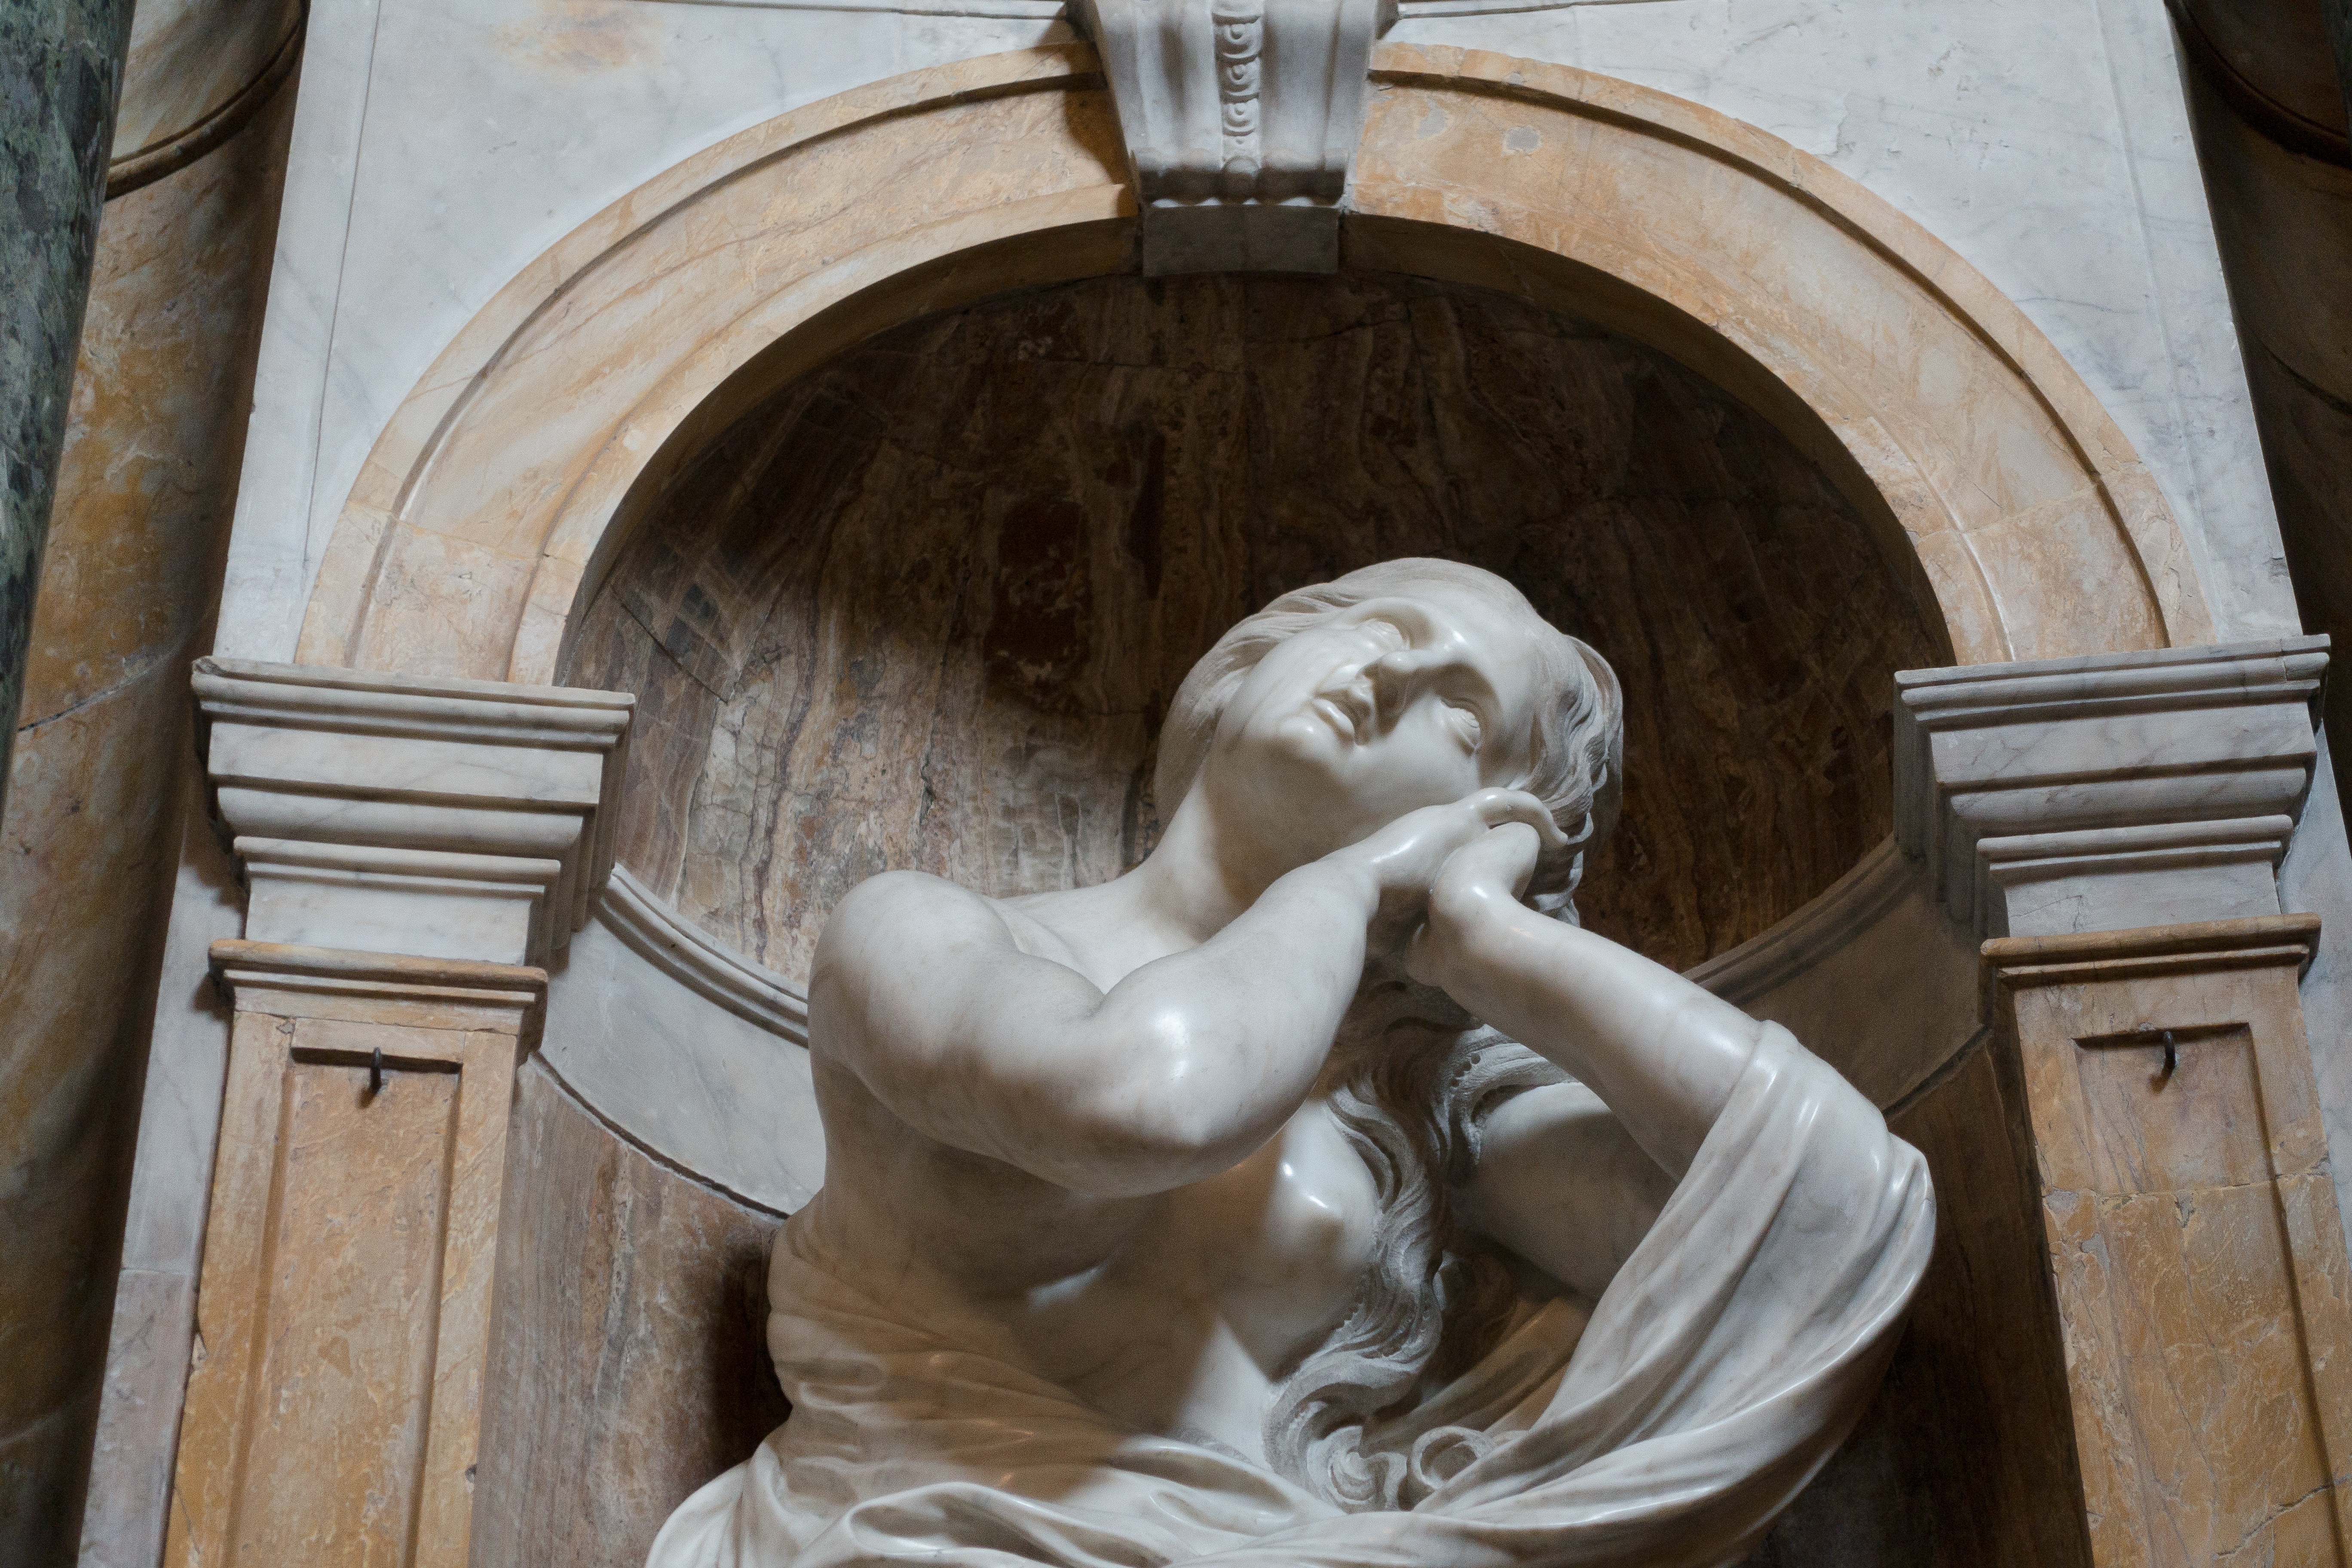
architecture, woman, building, monument, statue, religion, italy, tuscany, church, sculpture, art, temple, renaissance, carving, dom, siena, ancient rome, ancient history, mary magdalene, bernini